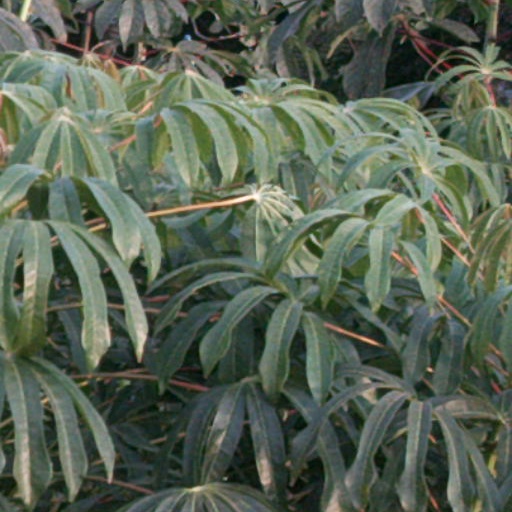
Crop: cassava